Sailing ship

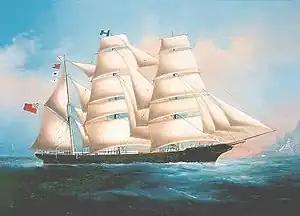
A barque—a three-masted sailing ship with square sails on the first two masts ("fore" and "main") and fore-and-aft sails on the "mizzenmast"

A sailing ship is a sea-going vessel that uses sails mounted on masts to harness the power of wind and propel the vessel. There is a variety of sail plans that propel sailing ships, employing square-rigged or fore-and-aft sails. Some ships carry square sails on each mast—the brig and full-rigged ship, said to be "ship-rigged" when there are three or more masts. Others carry only fore-and-aft sails on each mast, for instance some schooners. Still others employ a combination of square and fore-and-aft sails, including the barque, barquentine, and brigantine.